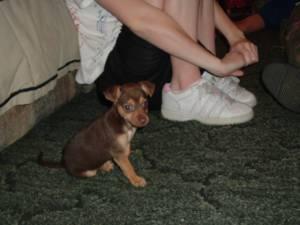
miniature pinscher